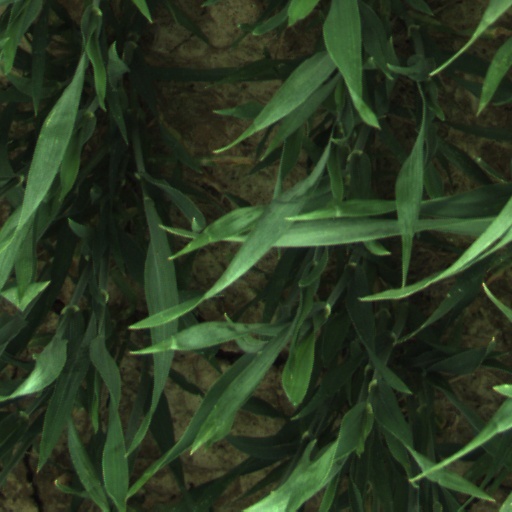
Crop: wheat